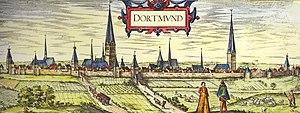
Dortmund, est une ville allemande située dans le Land de Rhénanie-du-Nord-Westphalie à l'extrémité est du bassin de la Ruhr. Sa population en fait une des plus grandes villes de la région, la huitième plus grande ville d'Allemagne et la 34ᵉ de l'Union européenne.